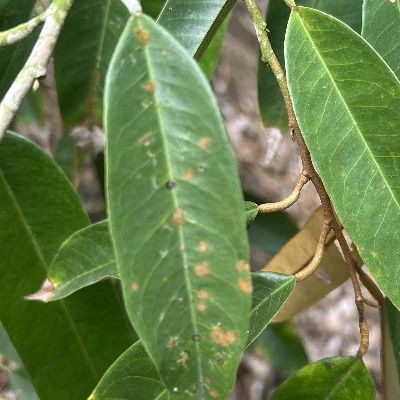
Label: Leaf_Algal